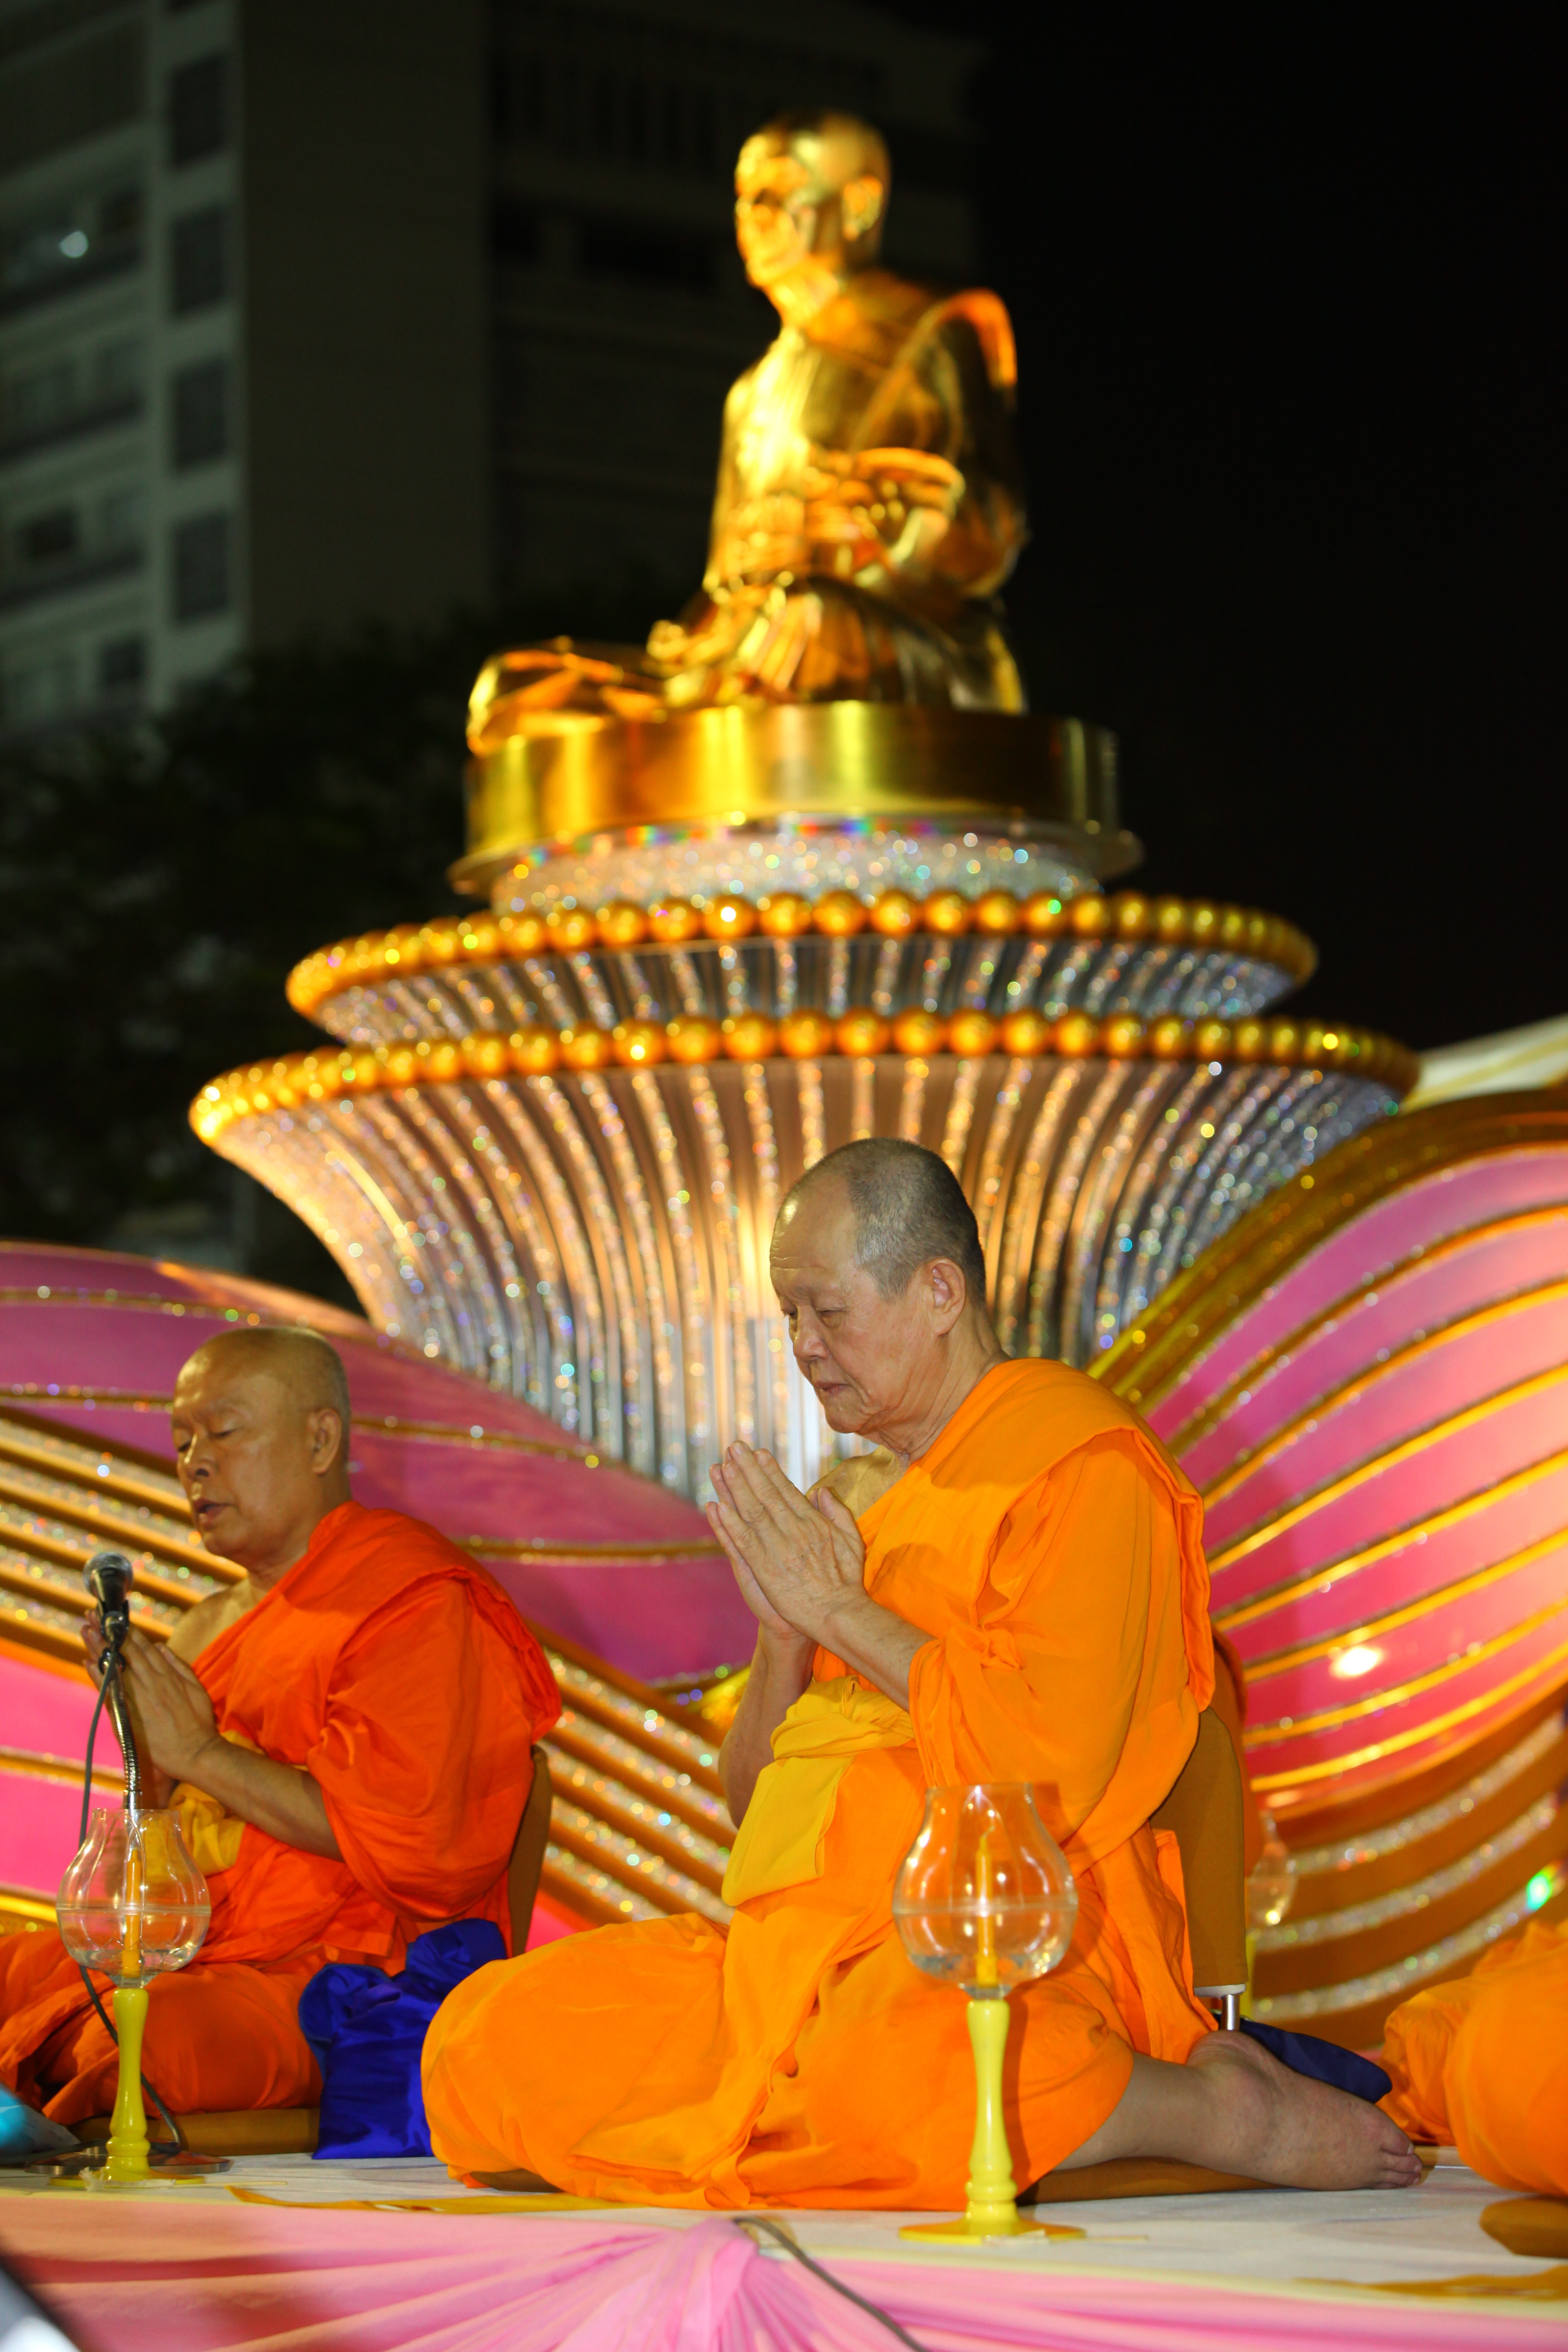
asian, statue, orange, carnival, color, monk, meditate, buddhism, asia, thailand, pray, ceremony, festival, meditation, gold, temple, bangkok, tradition, stupa, wat, monks, convention, robes, budha, buddhists, gautama buddha, musical theatre, dhammakaya pagoda, phra dhammakaya, phramongkolthepmuni, meditate statue, pagada